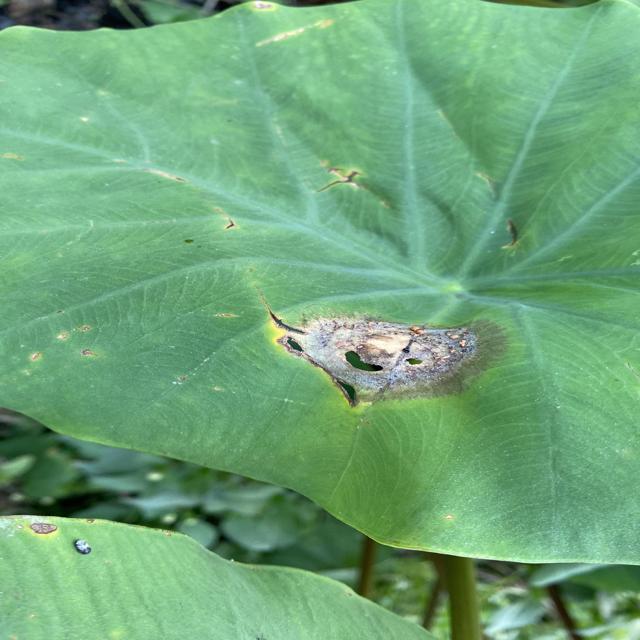
Label: Mid_Blight